2005 United Kingdom general election

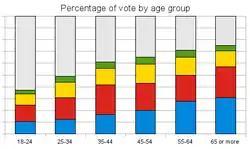
Votes cast by age group: Con, Lab, LD, other parties (green) and those not voting (grey).

At 04:28 BST, it was announced that Labour had won Corby, giving them 324 seats in the House of Commons out of those then declared and an overall majority, Labour's total reaching 355 seats out of the 646 House of Commons seats. Labour received 35.3% of the popular vote, equating to approximately 22% of the electorate on a 61.3% turnout, up from 59.4% turnout in 2001.